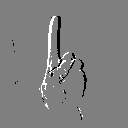
ASL letter: d